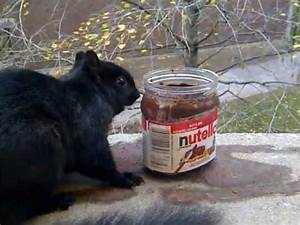
Label: squirrel